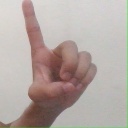
अक्षर: ड